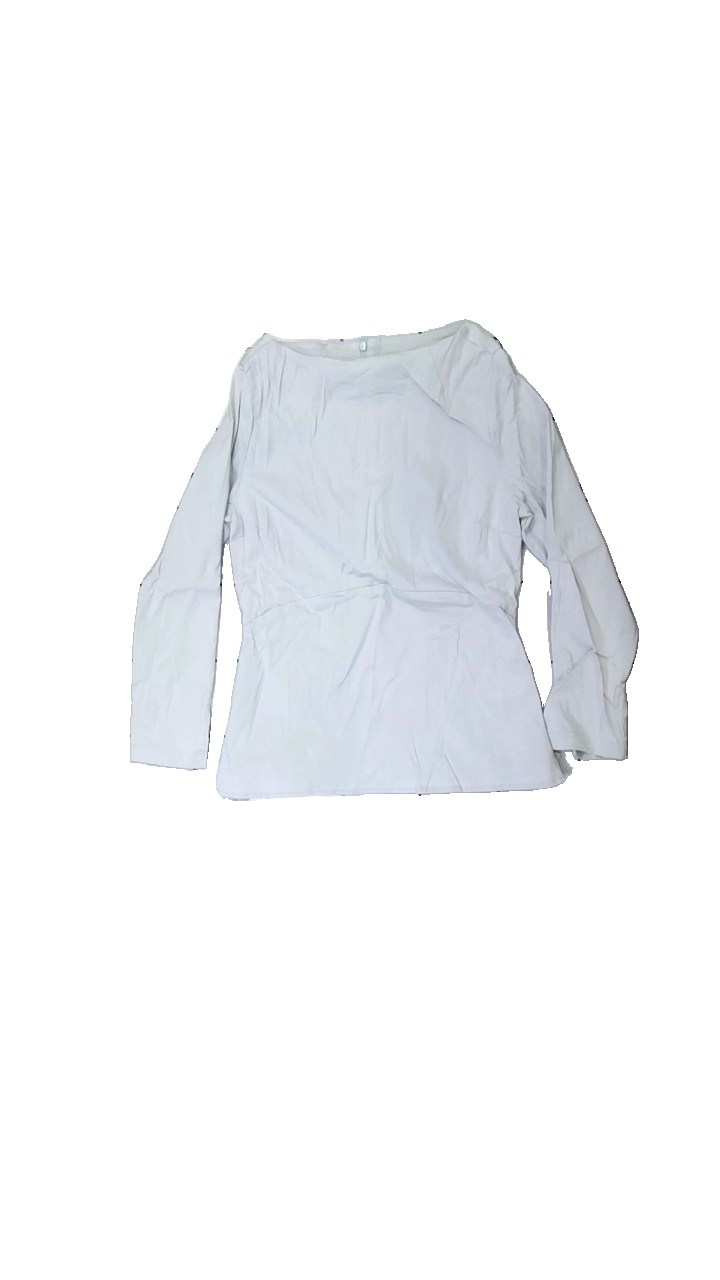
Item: Top (Ladies)
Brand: Wera
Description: Light grey top from Wera, size S. Poor condition.
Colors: Grey
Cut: Tight, Regular
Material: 62% visc, 38% nylo
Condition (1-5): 2
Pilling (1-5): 5
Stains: Minor
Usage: Export
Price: <50